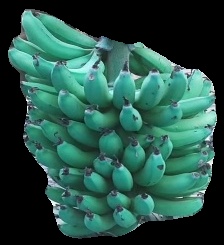
Variety: pachbale
Grade: grade3